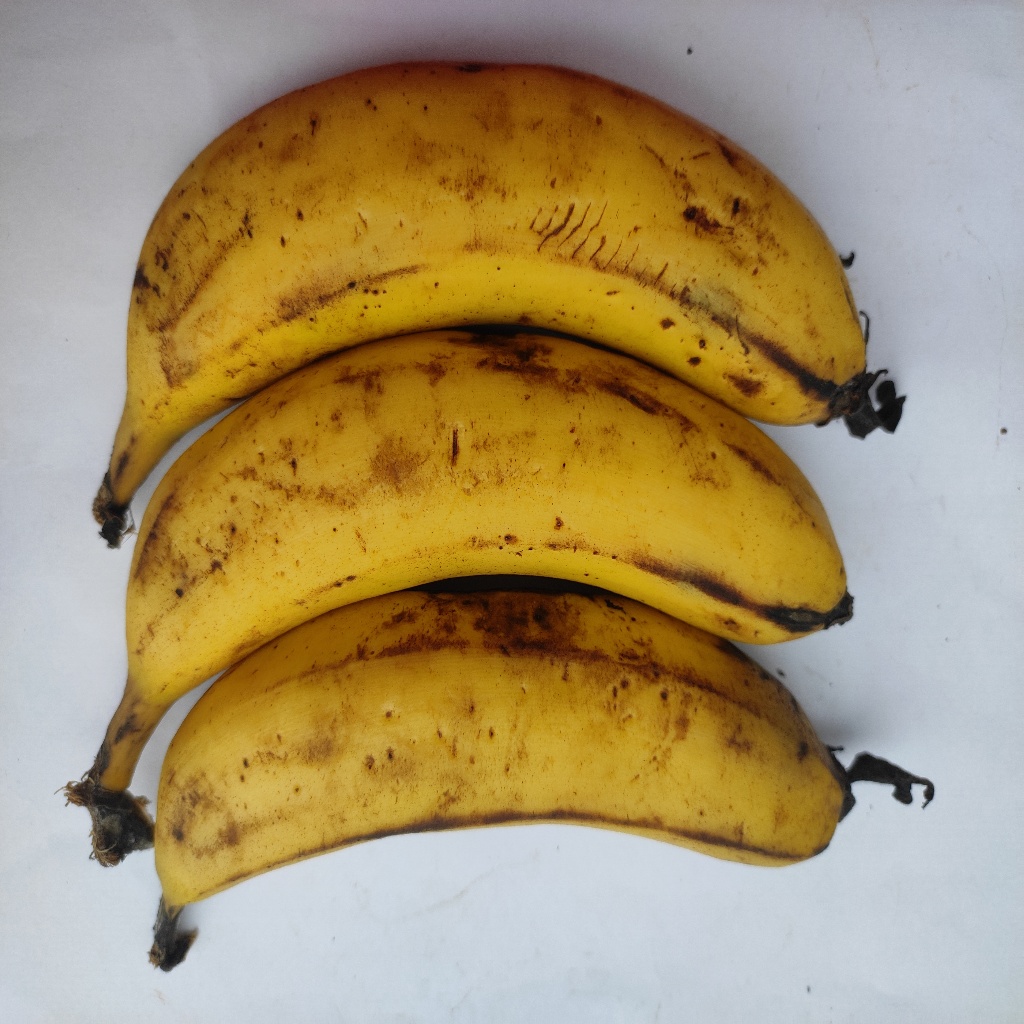
Crop: banana
Quality class: Class_B